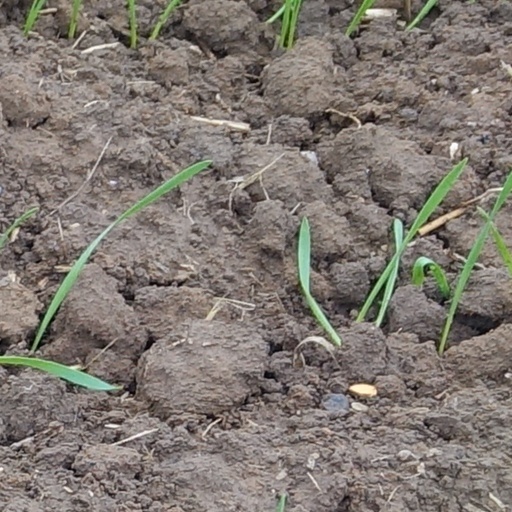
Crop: wheat